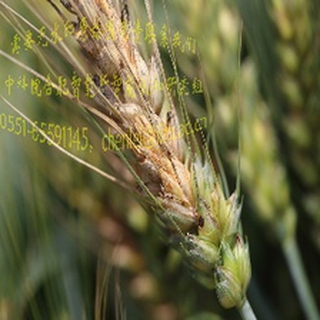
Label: wheat_fusarium_head_blight